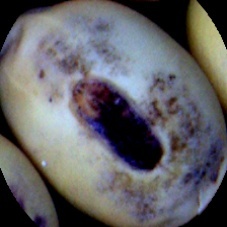
Label: Spotted